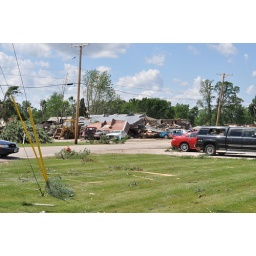
The aftermath of a tornado one block north of my house in Streator Illinois. The building was an auto shop.